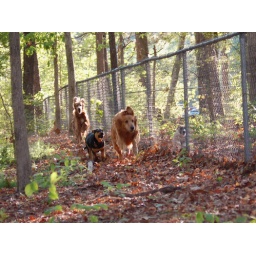
Venus, Lovie and Neptune running the fence with the neighbor's pup, Lucy. Taken in the backyard on April 16, 2007.